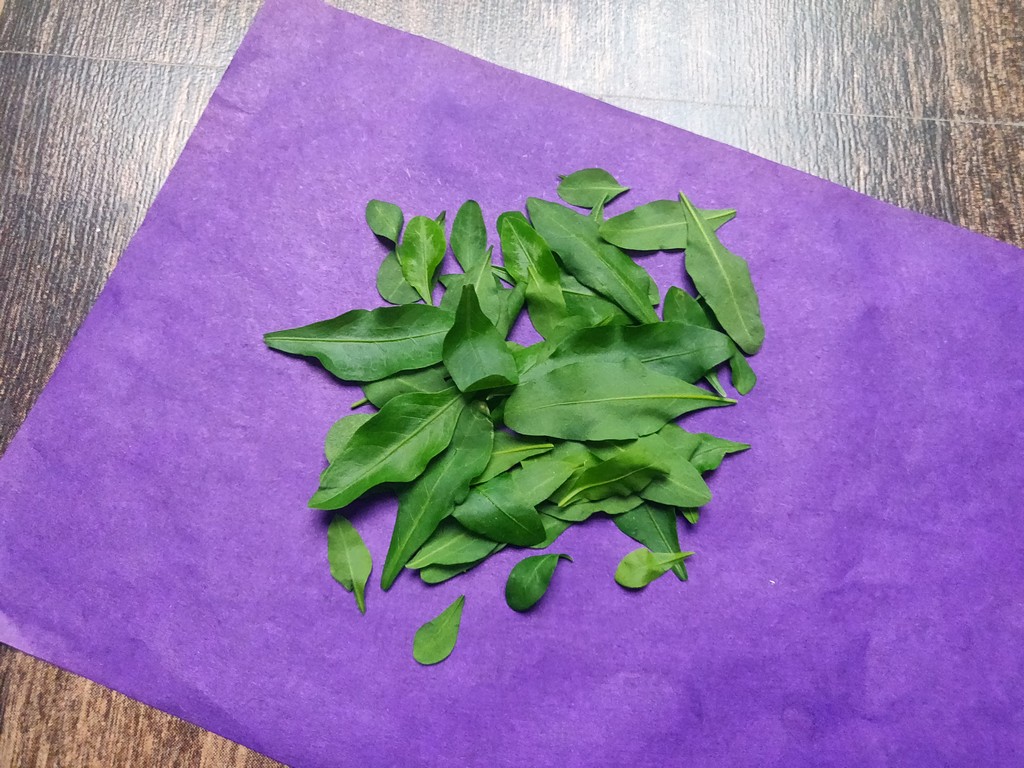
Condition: Healthy
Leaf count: multiple
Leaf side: unknown